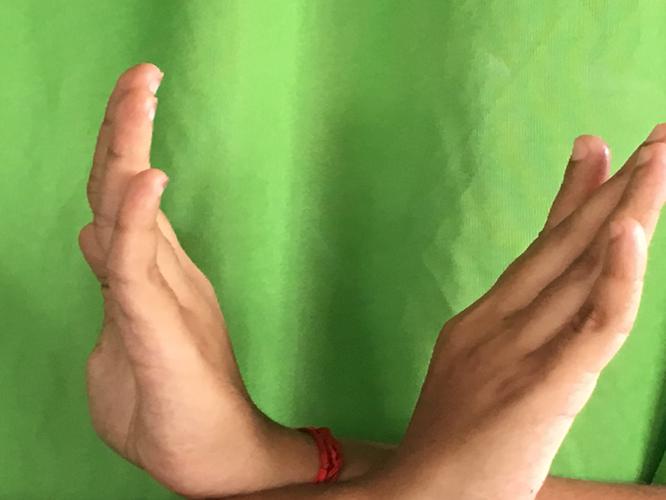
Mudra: Swastikam
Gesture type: double_hand